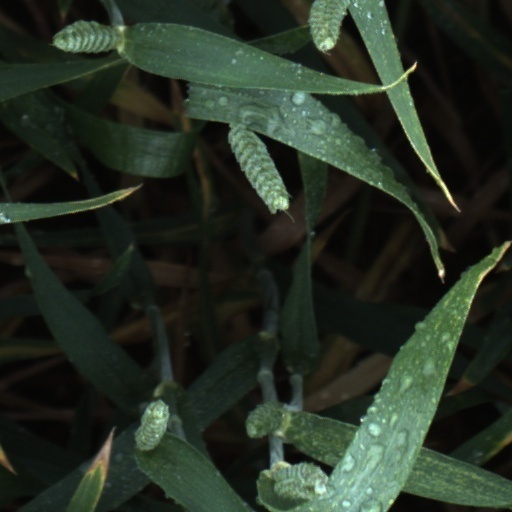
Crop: wheat